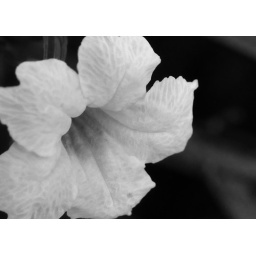
petals, in black and white